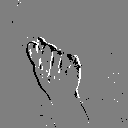
ASL letter: t